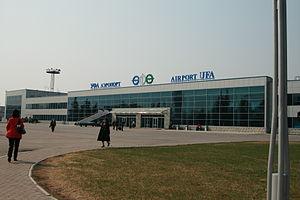
l'aéroport international Ufa en 2009.Українська: Міжнародний Аеропорт Уфа в 2009 році.
L'aéroport international d'Oufa est un aéroport desservant la ville d'Oufa, la capitale de la Bachkirie, en Russie.